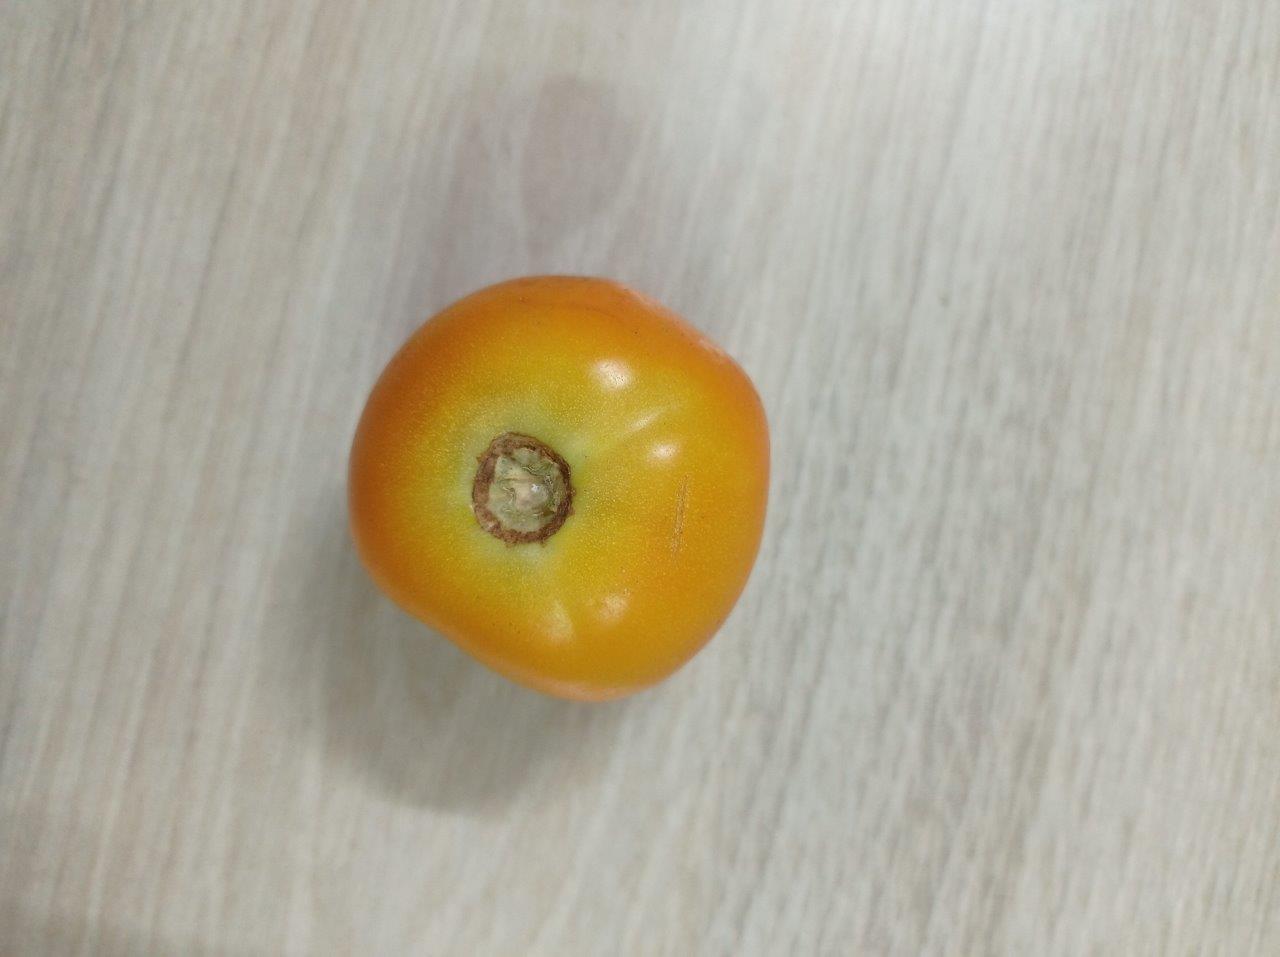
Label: Fresh